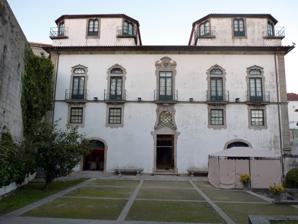
Building: Casa-Museu Guerra Junqueiro
Country: Portugal
Year built: 1730
Residential-Museum in Porto, Portugal Museum-Residence of Guerra Junqueiro Casa-Museu Guerra Junqueiro The front facade of the Museum-Residence of Guerra Junqueiro General information Type Residential- Museum Architectural style Baroque Location Cedofeita, Santo Ildefonso, Sé, Miragaia, São Nicolau e Vitória Town or city Porto Country Portugal Coordinates 41°08′33″N 8°36′38″W / 41.14250°N 8.61056°W / 41.14250; -8.61056 Opened 18th century Owner Portuguese Republic Technical details Material Granite Design and construction Architect(s) Nicolau Nasoni The Museum-Residence of Guerra Junqueiro ( Portuguese : Casa-Museu Guerra Junqueiro ) is a former-residence and museum located in the civil parish of Cedofeita, Santo Ildefonso, Sé, Miragaia, São Nicolau e Vitória , in the Portuguese north , municipality of Porto , classified as a Imóvel de Interesse Público ( Property of Public Interest ). History The azulejo sign marking the residence/museum A view of the entrance to the residence and courtyard The bronze statue of Guerra Junqueira (1850-1923) by Leopoldo De-Almeida and courtyard at the entrance to the museum-residence The sparse lateral facade of the museum Between 1730 and 1746, the house was built by the order of Domingos Barbosa, magisterial deacon of the Sé Cathedral of Porto. Traditionally, the work was attributed to Nicolau Nasoni, but has been recently revised based on new studies which suggest that António Pereira, who worked in Porto during the same time, was the original architect. In reality, it is difficult to determine which of the architects was attributed to either of the Italian architects; similar problems are behind the Palácio de São João Novo which was original attributed to Nasoni, but after examination was attributed to António Pereira. The similar facades of the residence Dr. Domingos Barbosa and the Palácio de São João Novo made investigators attribute the first to António Pereira. Following his death, the house became the property of Manuel Barbosa de Albuquerque, his brother, who nominated his descendant and nephew, Fernando Barbosa de Albuquerque as its successor. On 15 September 1850, Abílio Manuel Guerra Junqueiro was born in Freixo de Espada-à-Cinta . Between the later 19th and the 20th centuries, the property was passed between various descendants of D. Sancha Augusta de Lemos Barbosa e Albuquerque: she was succeeded by Francisco de Sales Pinto de Mesquita Carvalho, her nephew in 1908, then the descendants of Francisco Sales Pinto de Mesquita (in 1934). It was the last whom D. Maria Isabel Guerra Junqueiro, the widow of Luís Augusto Pinto de Mesquita Carvalho (brother of Francisco de Sales Pinto de Mesquita Carvalho), acquired the home to install the collections of his father ( Guerra Junqueiro ). In 1940, D. Maria Isabel along with her mother, Filomena Neves donated the home to the municipal hall of Porto, that included the home and collection of her father's works at the museum (approximately 600 works). In 1942, the re-imagined museum was re-opened to the public, that included many of furniture, sculptures, Nuremberg plates and ceramics. Between 1991 and 1992, the building was expanded, under the authorship of architect Alcino Soutinho. A similar expansion occurred in 1996, but this time archeological excavations were undertake. Between 1994 and 1997, the Museum-Residence was remodeled under the direction of Alcino Soutinho, to install a temporary exposition hall, a small auditorium and shop. References Notes